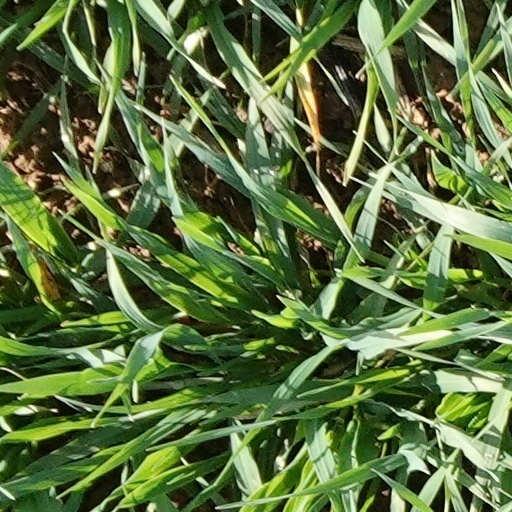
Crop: wheat